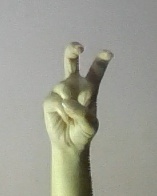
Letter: toot